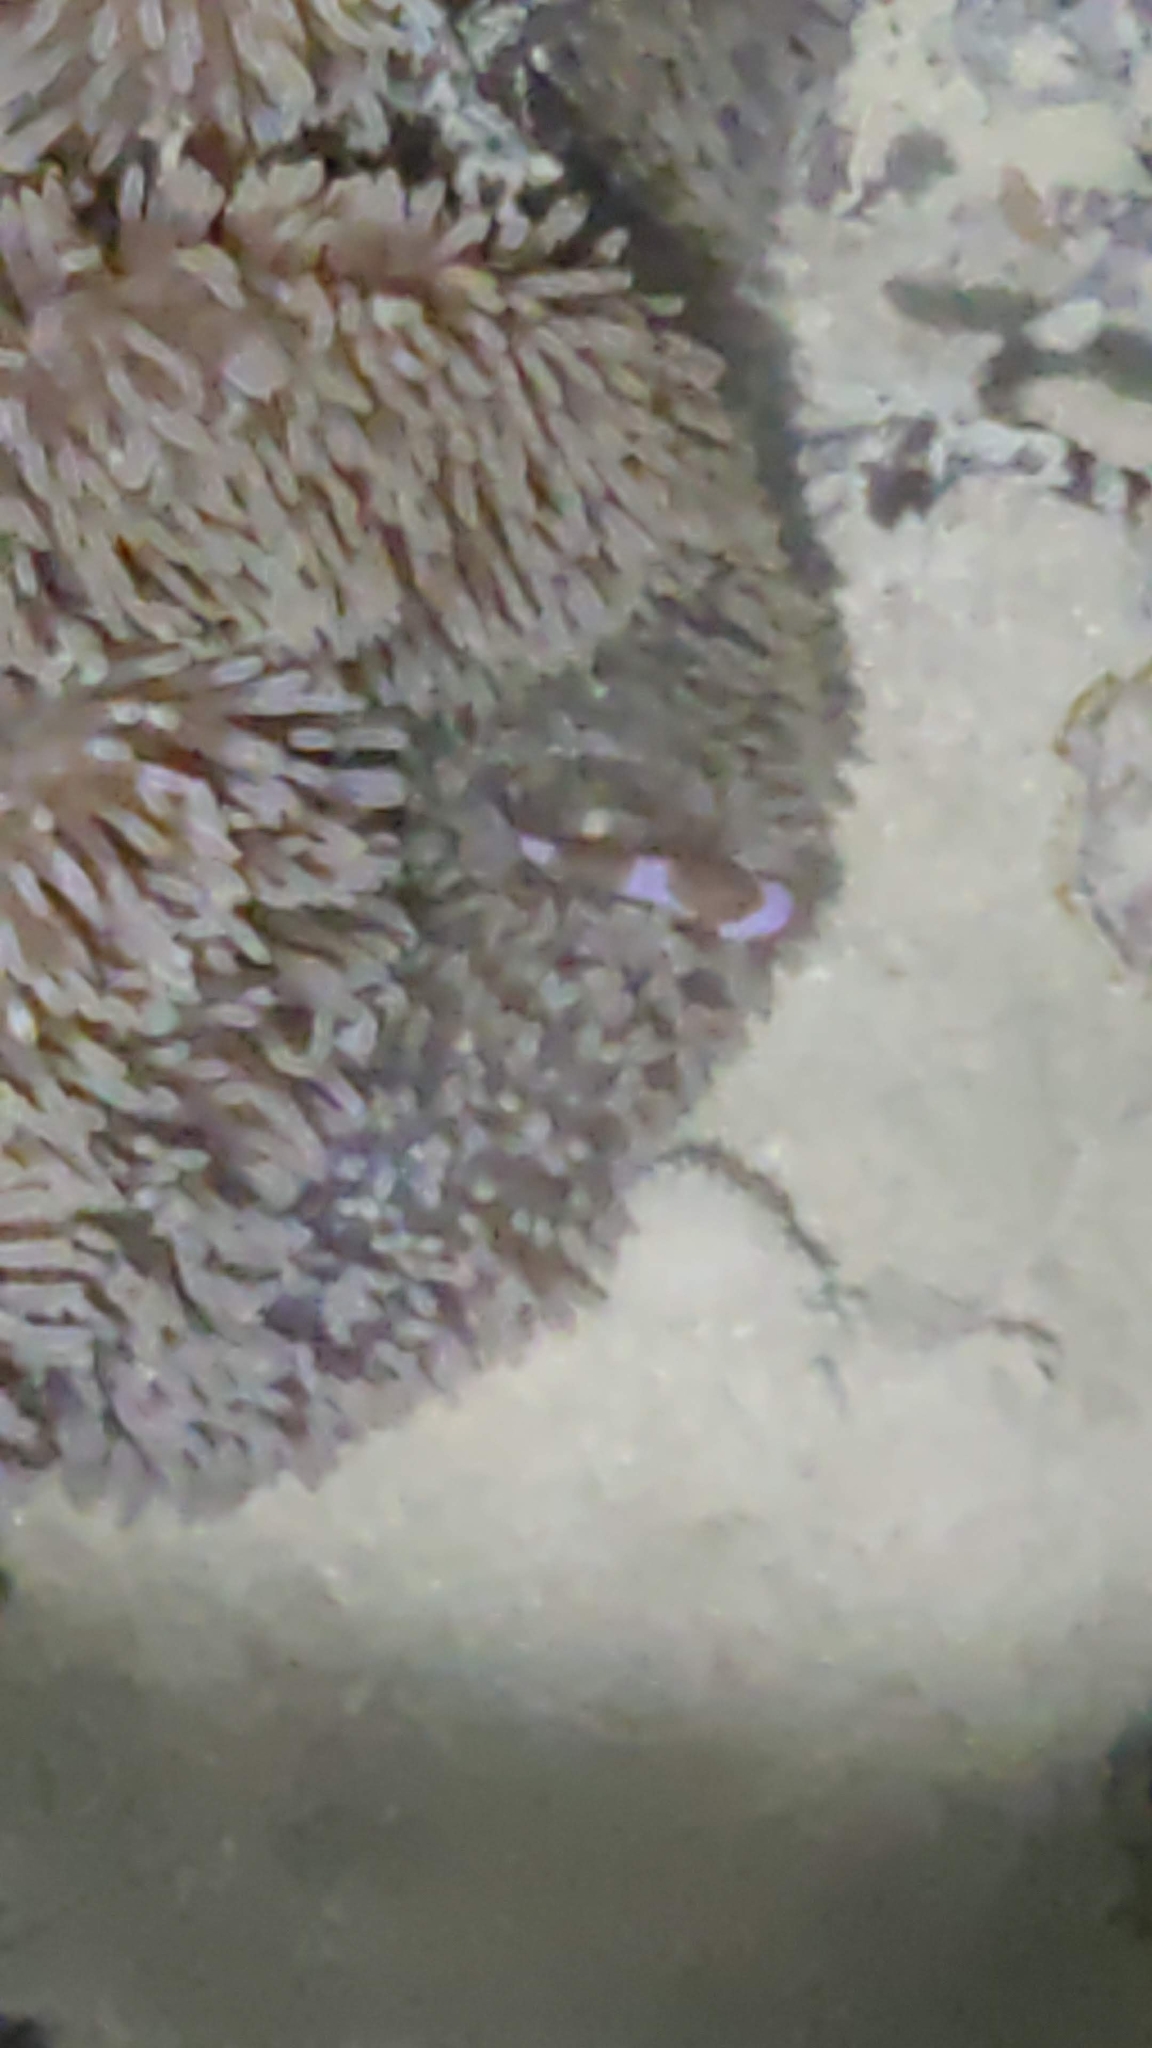
Amphiprion ocellaris (Ocellaris Anemonefish)